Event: Nepal Earthquake
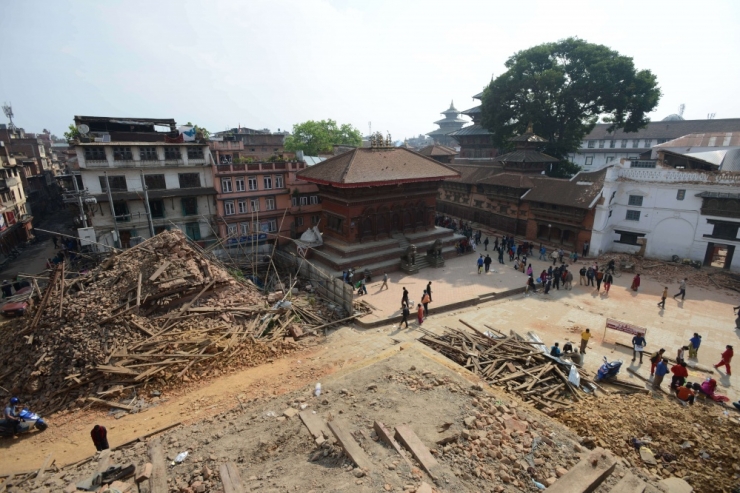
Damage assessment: damage